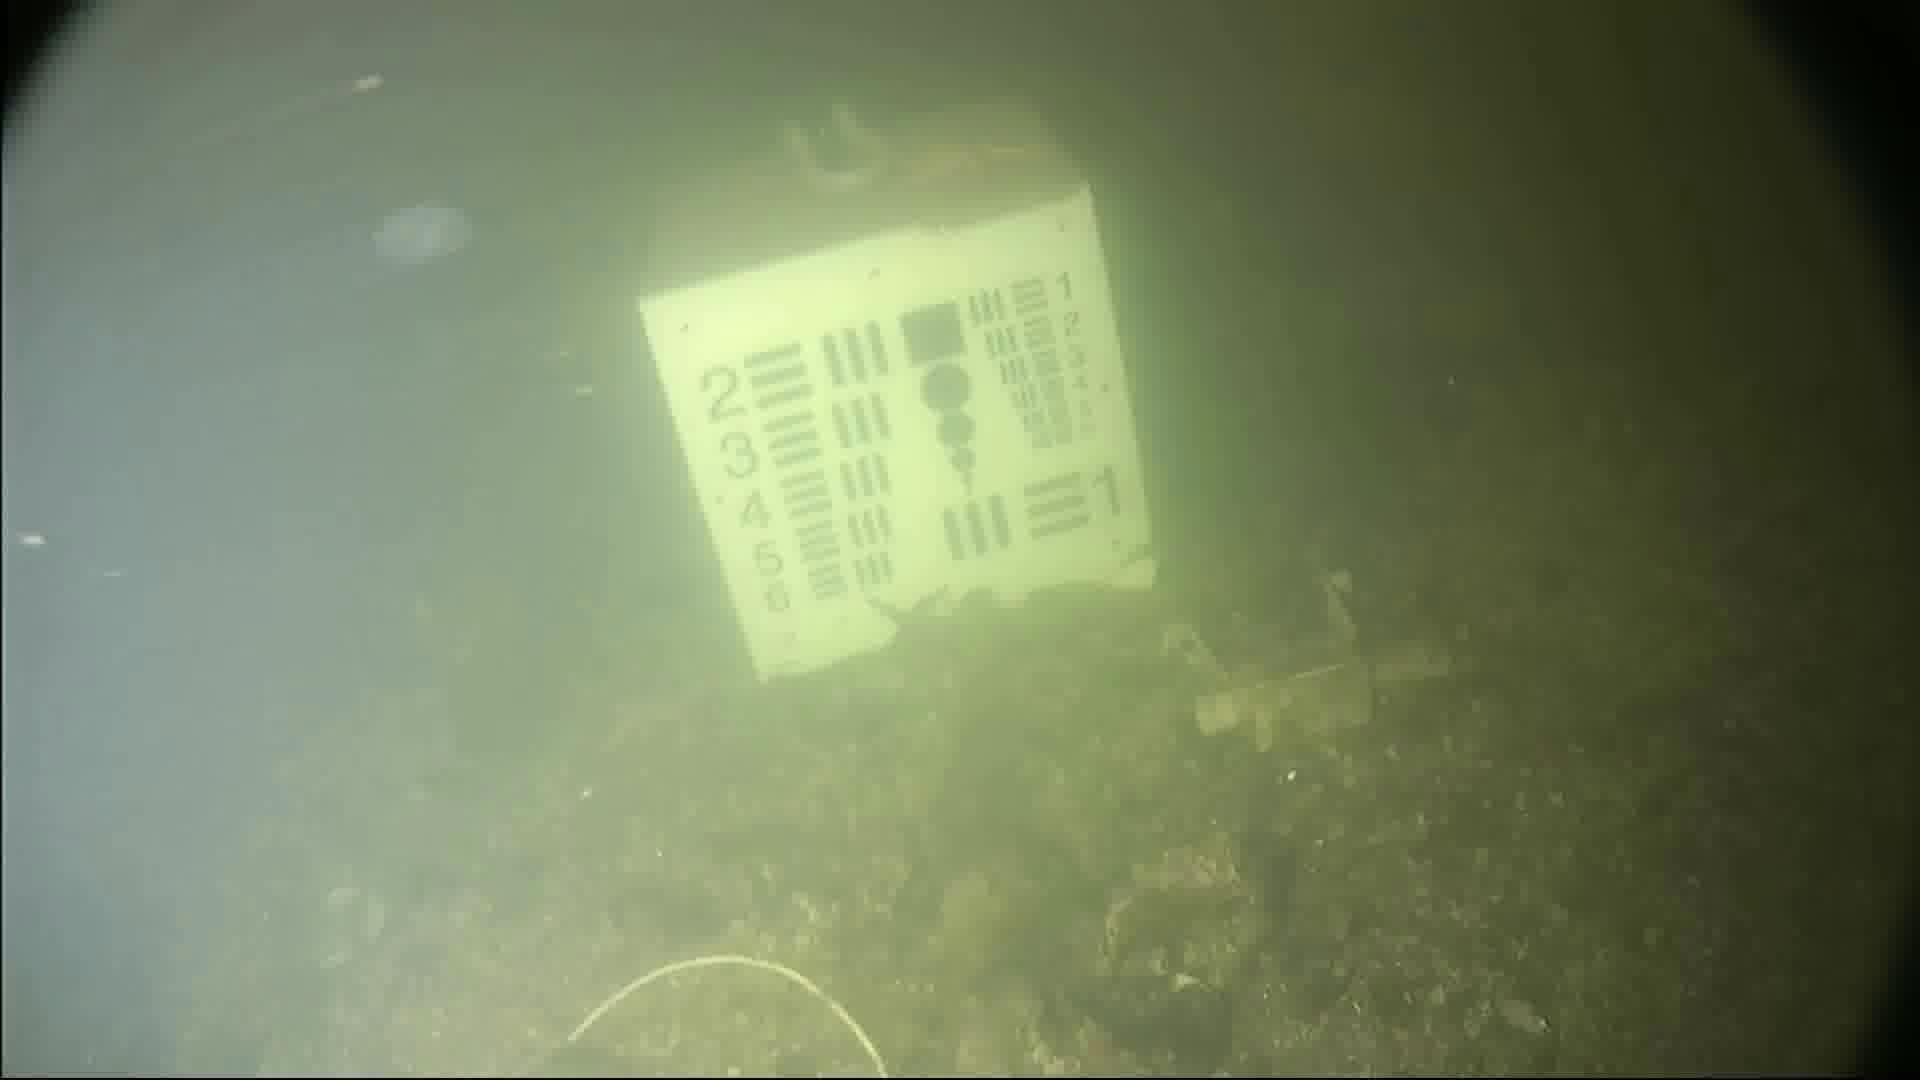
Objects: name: jellyfish
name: starfish